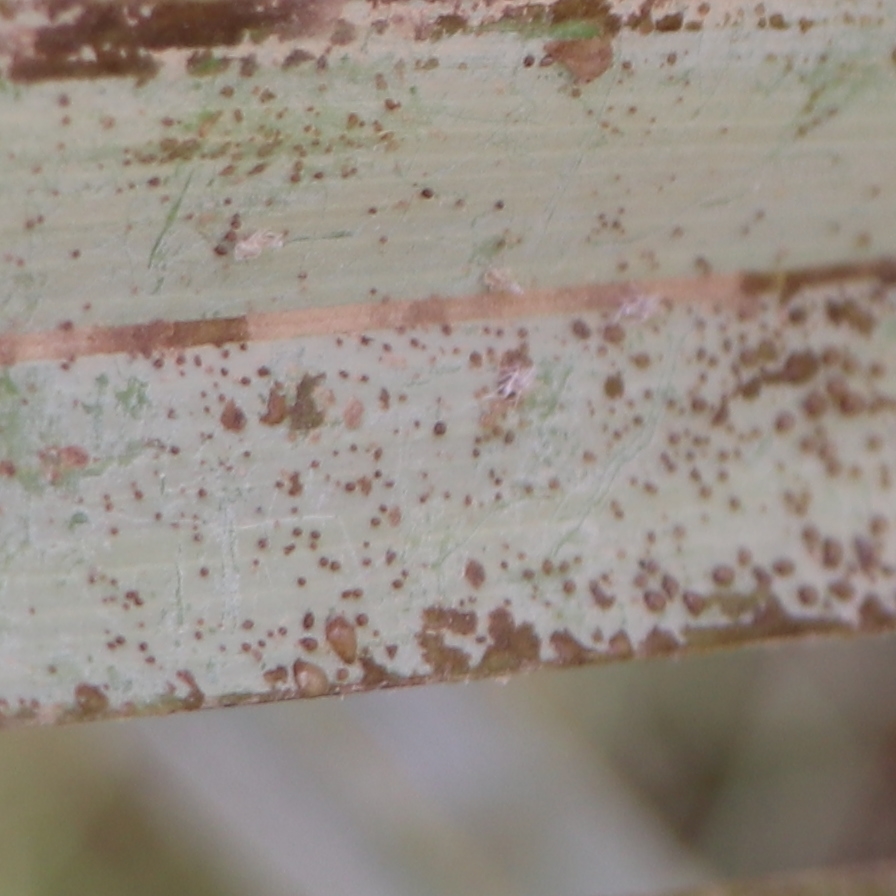
Label: Dubas